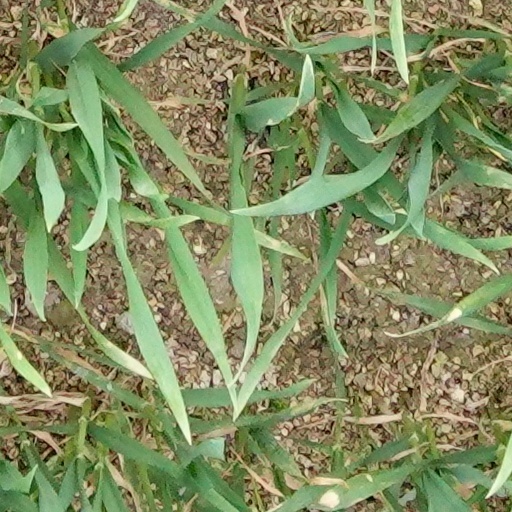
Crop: wheat